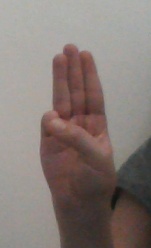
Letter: thaa